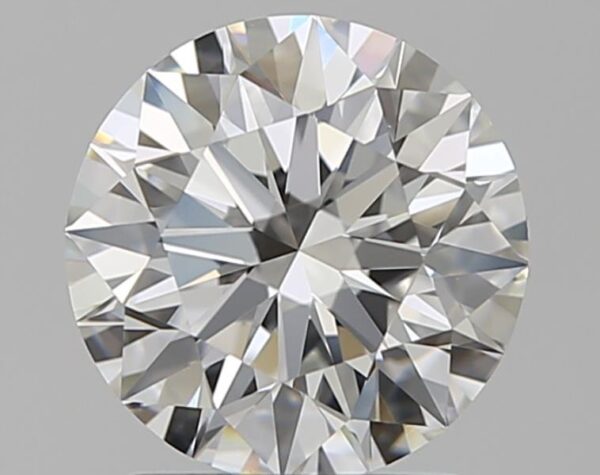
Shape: round
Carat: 1.5
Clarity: VVS1
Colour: G
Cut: EX
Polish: EX
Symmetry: EX
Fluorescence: N
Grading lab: GIA
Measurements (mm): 7.34 x 7.38 x 4.56